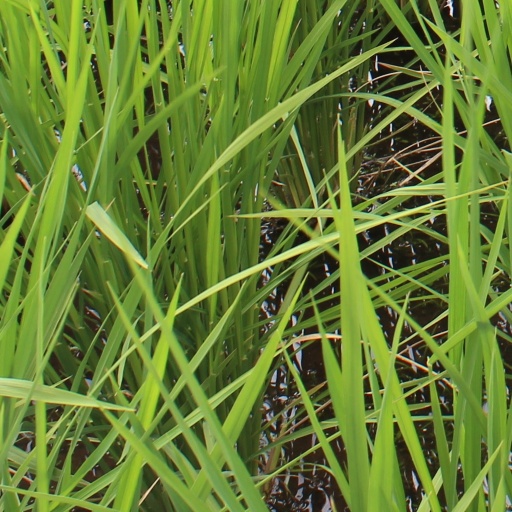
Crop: rice